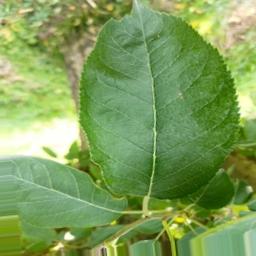
Label: Healthy